Cinema Village

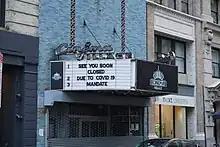
The Cinema Village in 2020 during the COVID-19 pandemic

Cinema Village is a three-screen movie theater in Greenwich Village, New York. It is the oldest continuously operated cinema in Greenwich Village.